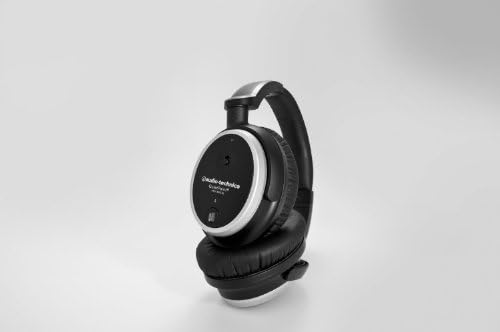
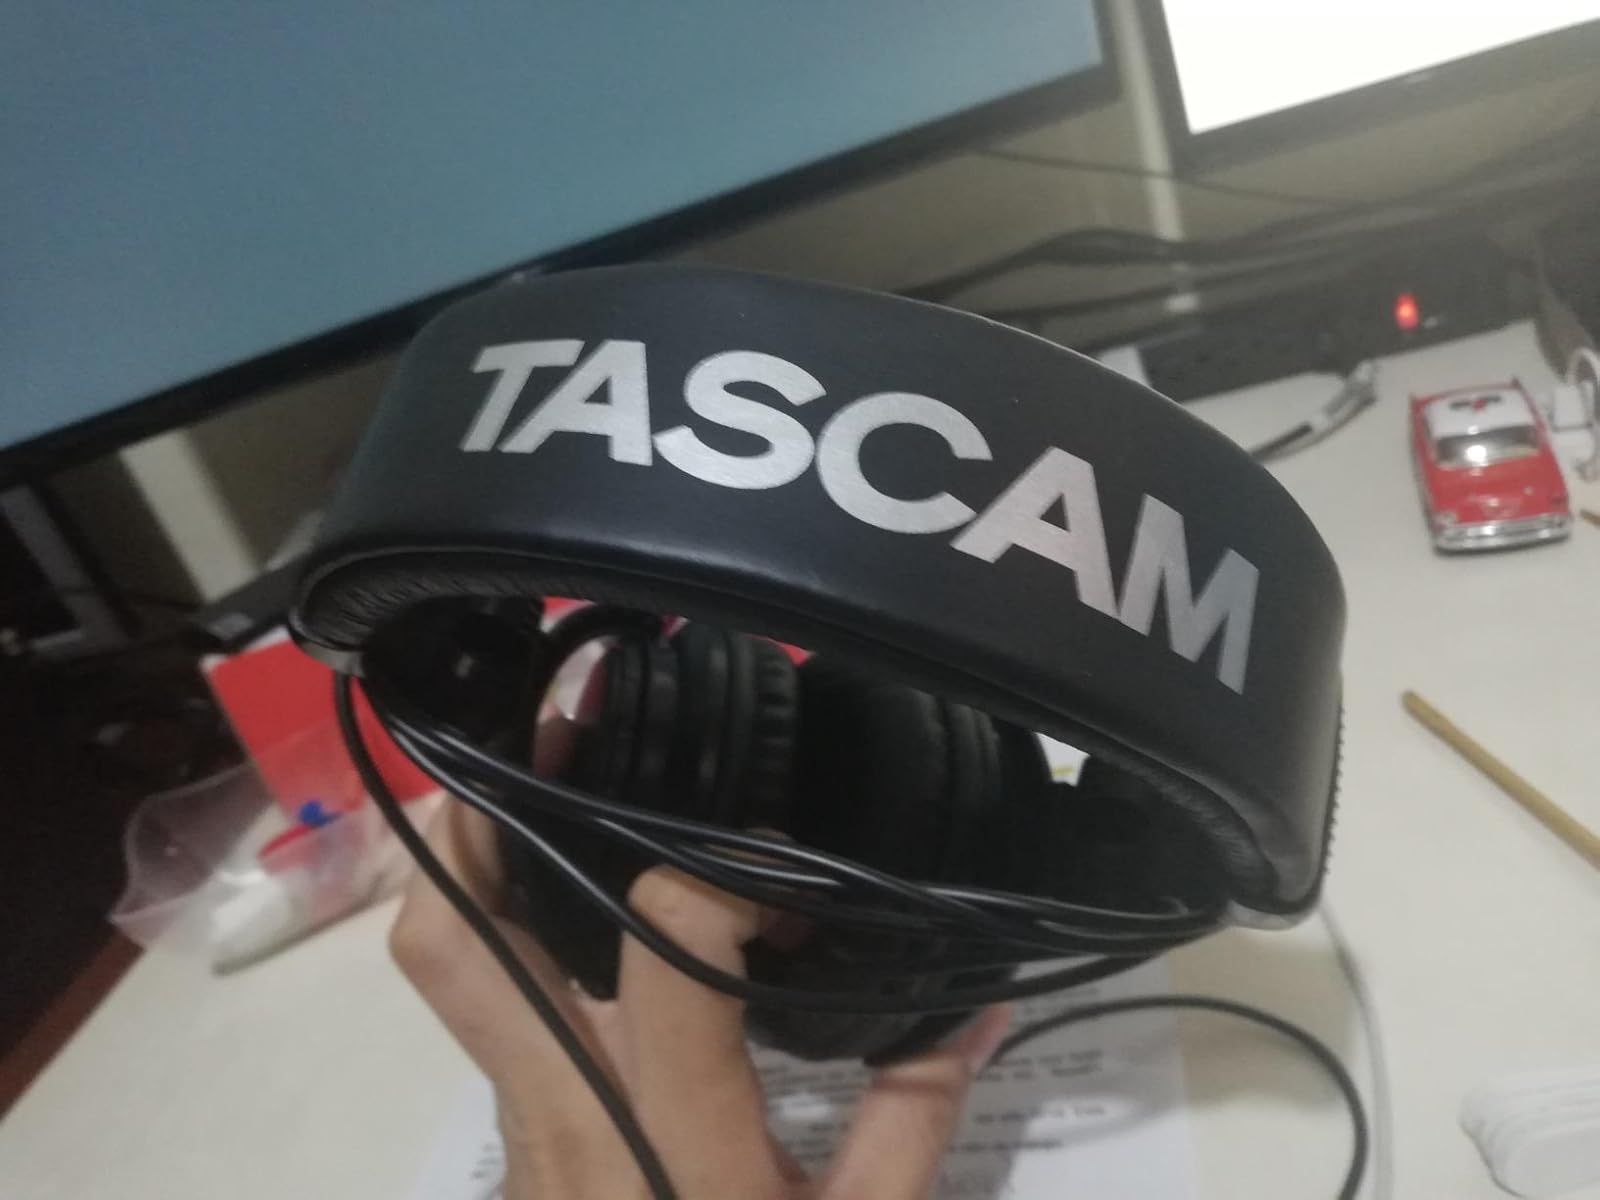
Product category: headphones
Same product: no